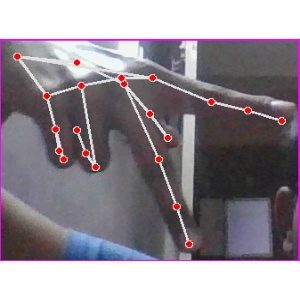
अक्षर: प